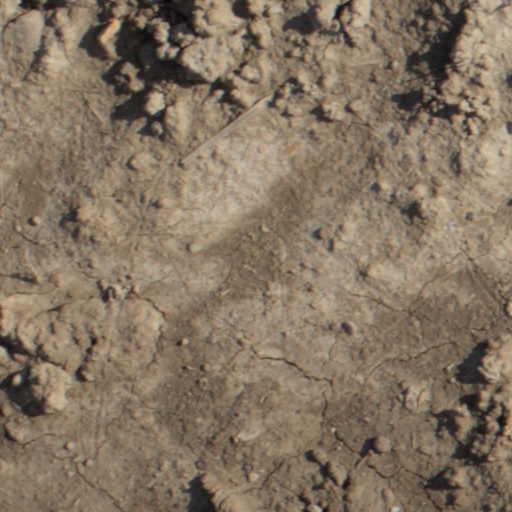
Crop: wheat